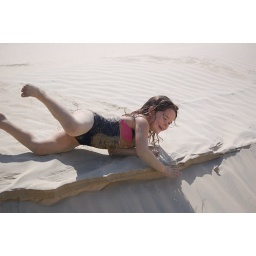
playing in the sand at Shela beach on Lamu island. Beautiful!